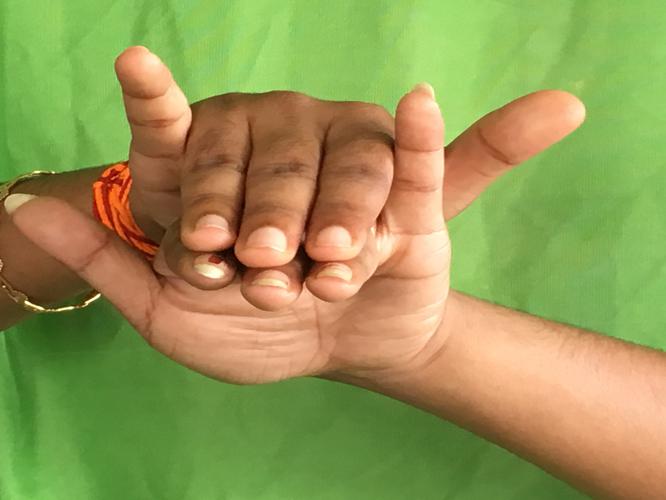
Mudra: Varaha
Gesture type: double_hand